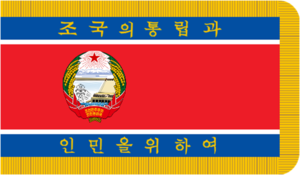
Les Gardes rouges des ouvriers et paysans forment une milice paramilitaire de défense civile nord-coréenne.